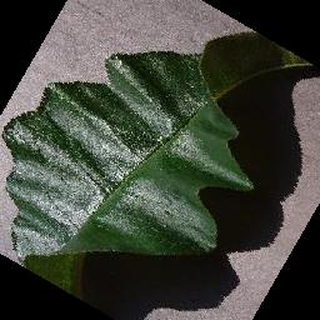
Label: healthy_peach